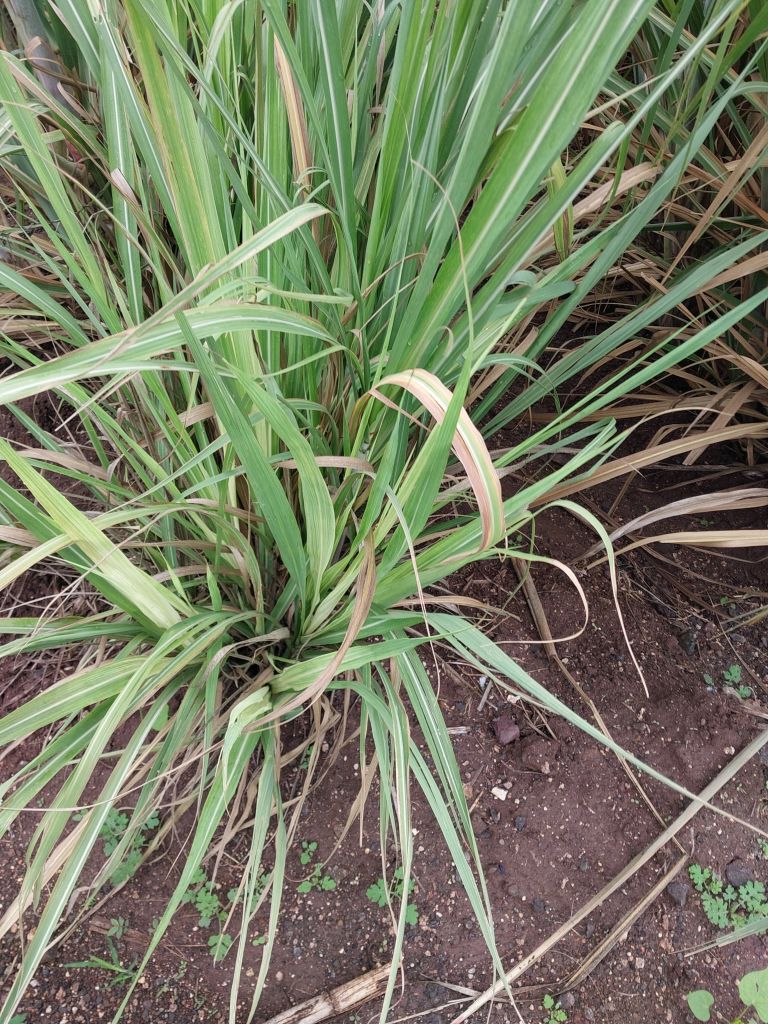
Label: Grassy shoot